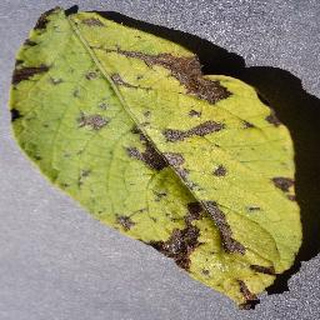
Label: potato_early_blight